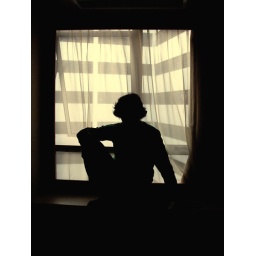
I'm standing by the window where the light is strong